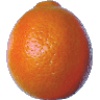
Label: tangelo